Walid Badir

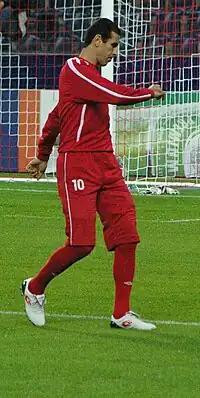
Badir playing for Hapoel Tel Aviv in 2010

Walid Badir (born 12 March 1974) is an Israeli former professional footballer who played as a midfielder.